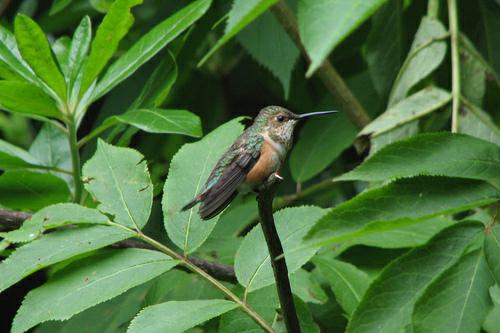
A photo of a rufous hummingbird